Cossack Research Center

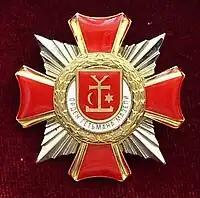
The Hetman Mazepa medallion

The Hetman Mazepa Award was first made on March 20, 2003 in recognition of civilian involvement in the economic and political independence of Ukraine and the preservation of Ukrainian history, patriotism and cultural traditions. The medallion is made from a silver composite and has the basic shape of a Maltese cross. It is set on a square nickel-plated platform with concave sides; the corners of these are shaped like rays, spreading in different directions. The sides of the cross are red enamel. Surrounding the center of the cross, a gilded circle is set with a decorative pattern. A white enamel insert inside the circle bears the inscription "Order of Hetman Mazepa". On top of this insert, a rounded shield is attached with the coat-of-arms of Hetman Mazepa—gold on a red enamel background.